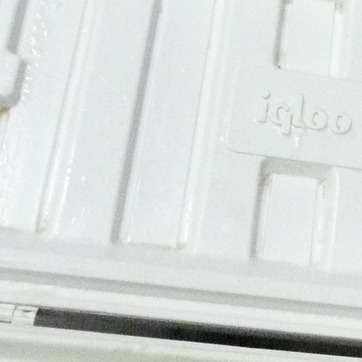
Material: plastic